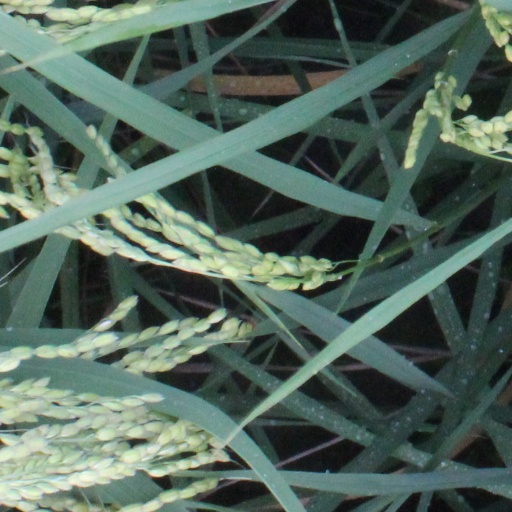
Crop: rice